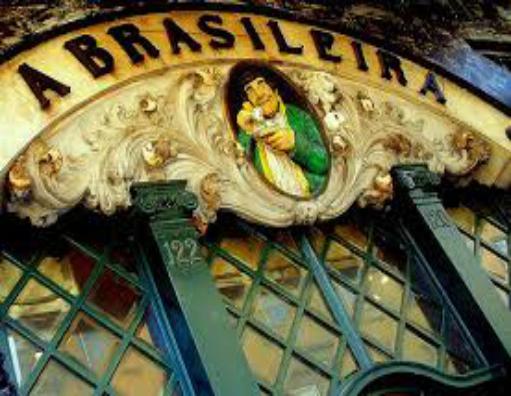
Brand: Cafe A Brasileira
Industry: Food